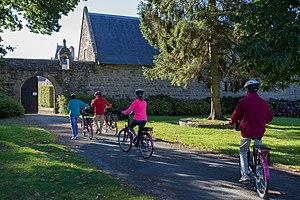
Vélek’tro, vélo à assistance électrique sur la Côte de Granit Rose en Bretagne. Entrée nord du château de Rosanbo en Lanvellec (22).
Un vélo à assistance électrique est un vélo électrique dont le moteur joue seulement un rôle d'assistance au pédalage : l'utilisateur doit pédaler pour que le moteur entre en fonction.